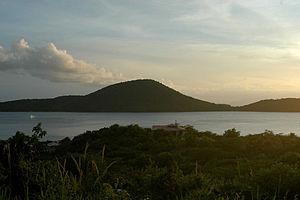
Cayo Luis Peña est une île de Porto Rico, rattachée à la commune de Culebra, située à environ 500 m au sud-ouest de Culebra dont elle est séparée par le canal Luis Peña. L'île, inhabitée, fait partie du Culebra National Wildlife Refuge.